Lenca

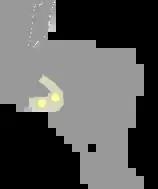

Since pre-European times the Lencas occupied various areas of what is now known as Honduras and El Salvador. The Salvadoran archaeological site of Quelepa (which was inhabited from the pre-classic period to the beginning of the early post-classic period) is considered a site that was inhabited and ruled by the Lencas. Another important center of the Lencas is the Yarumela settlement in central Honduras in the Comayagua Valley, which was an active city in the late Pre-Classic and Early Classic periods; archaeologists come to believe that it was a very important commercial center for this culture. Other minor settlements are Tenampua and Los Naranjos, also located in the center of what is now the Republic of Honduras. The earliest known references in western discourse about the term Lenca dates back to 1548, in the Provanzas de Juan Ruiz de la Vega, AGCA, A1.29,40.102,4670.” The word ”Lenca” was originated By The Taulepa Clan Which Meant The Common Wealth of the People. Raphael Girard, wrote about the origin of the Kiche and other Maya groups. He also addresses a brief section on the question of the Lenca.